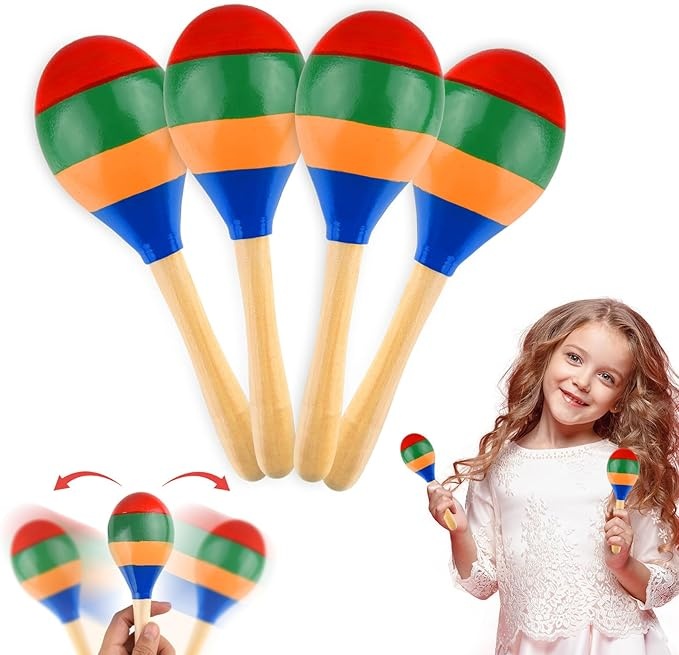
4 Pcs Maracas Hand Percussion Rattles, PLULON Colorful Wooden Maracas Rumba Shakers Rattle Latin Musical Instrument for Kids Adults Game Playing, Mexican Fiesta Cinco De Mayo Party Favors Supplies
About This Kid-Safe Musical: 4 pcs maracas for kids adults. Starter wooden maracas for kids feature smooth. Perfect grip size helps toddlers develop motor skills while exploring rhythms Authentic Percussion Sound: Hand-crafted hollow chambers create crisp maraca rattles. Ideal for classroom call-response games or Latin dance parties Ideal Dimensions: Weight-balanced hand percussion rattles. Each wooden fiesta maracas measure approximately 20 x 6 cm (7.8 x 2.3 inches), making them compact and lightweight for easy portability without being cumbersome Fiesta-Ready Colors: Brightly colored maracas for Cinco de Mayo decor, birthday party favors, or preschool music class supplies Wide Occasions: From Cinco de Mayo to Day of the Dead, get in the mood for the holidays. These party maracas shine at luau feasts, carnival parades, and Latin-themed birthdays - authentic cultural celebrations made vibrant through every shake
Brand: PLULON
Category: Arts & Entertainment > Hobbies & Creative Arts > Musical Instruments > Percussion > Hand Percussion > Musical Shakers > Maracas